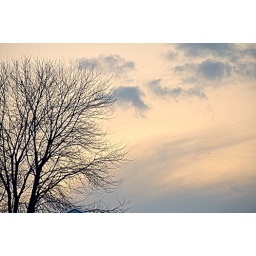
tree in sky